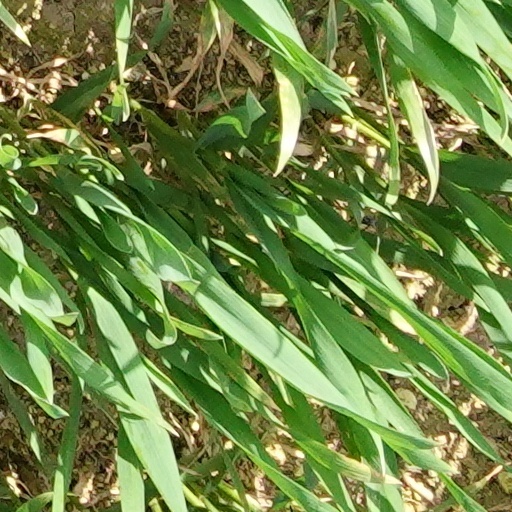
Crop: wheat